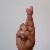
The image shows a hand gesture representing the letter 'R' in Indian Sign Language.